Domino Vitali

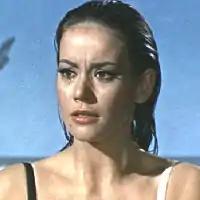
Claudine Auger as Domino (1965)

Dominetta Vitali, known simply as Domino, is a fictional character and the main Bond girl in the James Bond novel "Thunderball". For the 1965 film adaptation of the same name, her name was changed to Dominique Derval, nicknamed Domino, and she was portrayed by French actress Claudine Auger. In the 1983 film adaptation "Never Say Never Again", her character was renamed Domino Petachi and she was portrayed by American actress Kim Basinger.